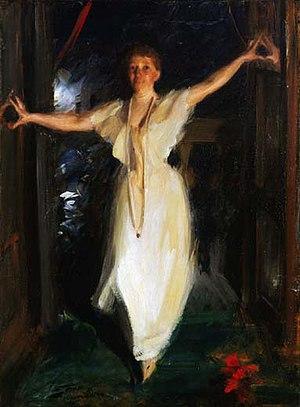
Isabella Stewart Gardner est une collectionneuse d'art, philanthrope et mécène dont la collection est aujourd'hui exposée au musée Isabella Stewart Gardner à Boston dans le Massachusetts.